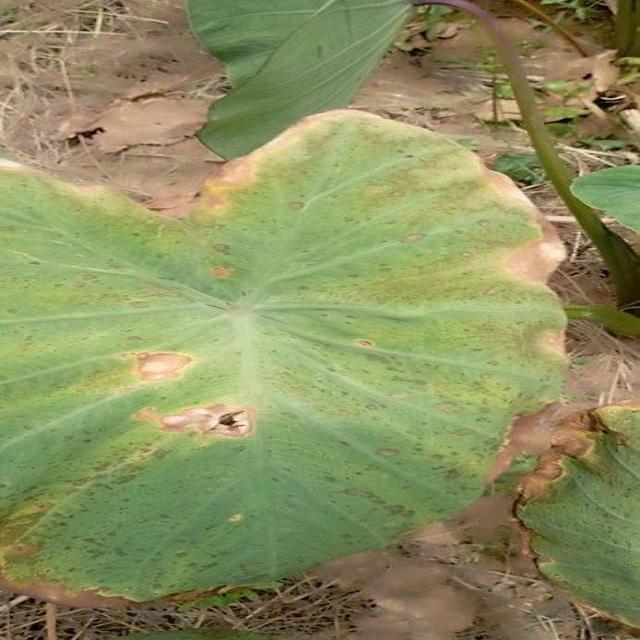
Label: Mid_Blight